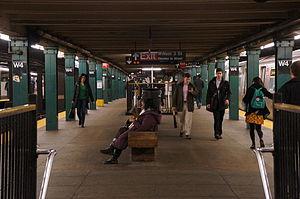
West Fourth Street – Washington Square est une station express souterraine du métro de New York situé dans le quartier de Greenwich Village au sud-ouest de Manhattan. Elle est située sur deux lignes, l'IND Eighth Avenue Line et l'IND Sixth Avenue Line, toutes deux issues du réseau de l'ancien Independent Subway System. Sur la base des chiffres 2012, la station était la 21ᵉ plus fréquentée du réseau.